Roberto Landell de Moura

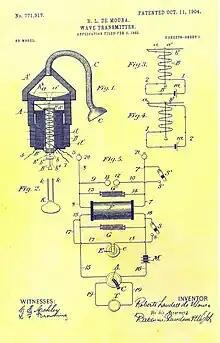
Schematic of the wave transmitter patented in 1904.

In 1984, Porto Alegre's rebuilt the Wave Transmitter patented in 1904 in the United States. The tests were successful in transmitting over a wide frequency range and over distances of up to 50 meters. The technicians assume that at the time of the priest the distance could have been much greater, due to the absence of the electromagnetic interference that exists today. The device severely distorted the voice, making it often incomprehensible, but its effectiveness in transmitting sound was proven. The device was publicly demonstrated in 1984, and Almeida describes the event: